Phaltan

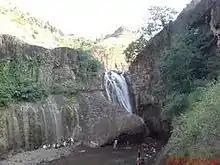
Dhumalwadi Waterfall

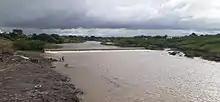
Banganga river near phaltan

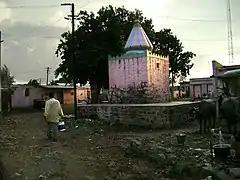
Bhilkati

According to the 2001 Census of India, Phaltan had a population of 60,172. Males constituted 51% of the population and females 49%. Phaltan has an average literacy rate of 75%, higher than the national average of 59.5%: male literacy is 80%, and female literacy is 70%. In Phaltan, 12% of the population was under six years of age.